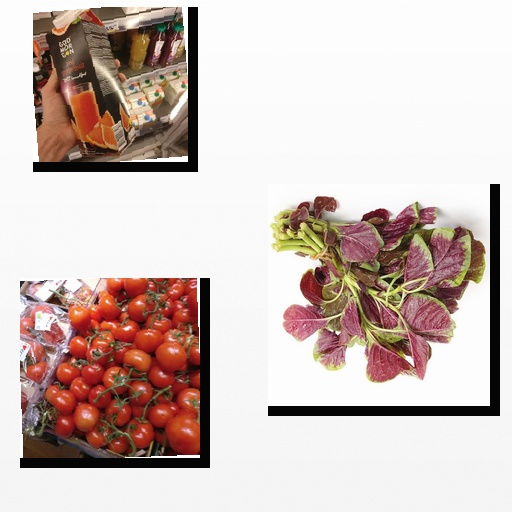
Food items: red_grapefruit_juice, tomato, amaranth